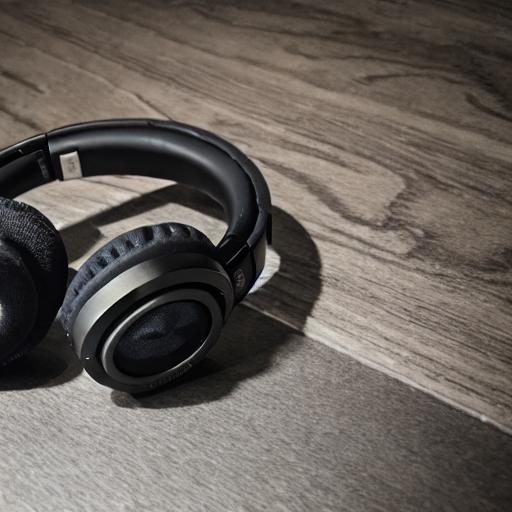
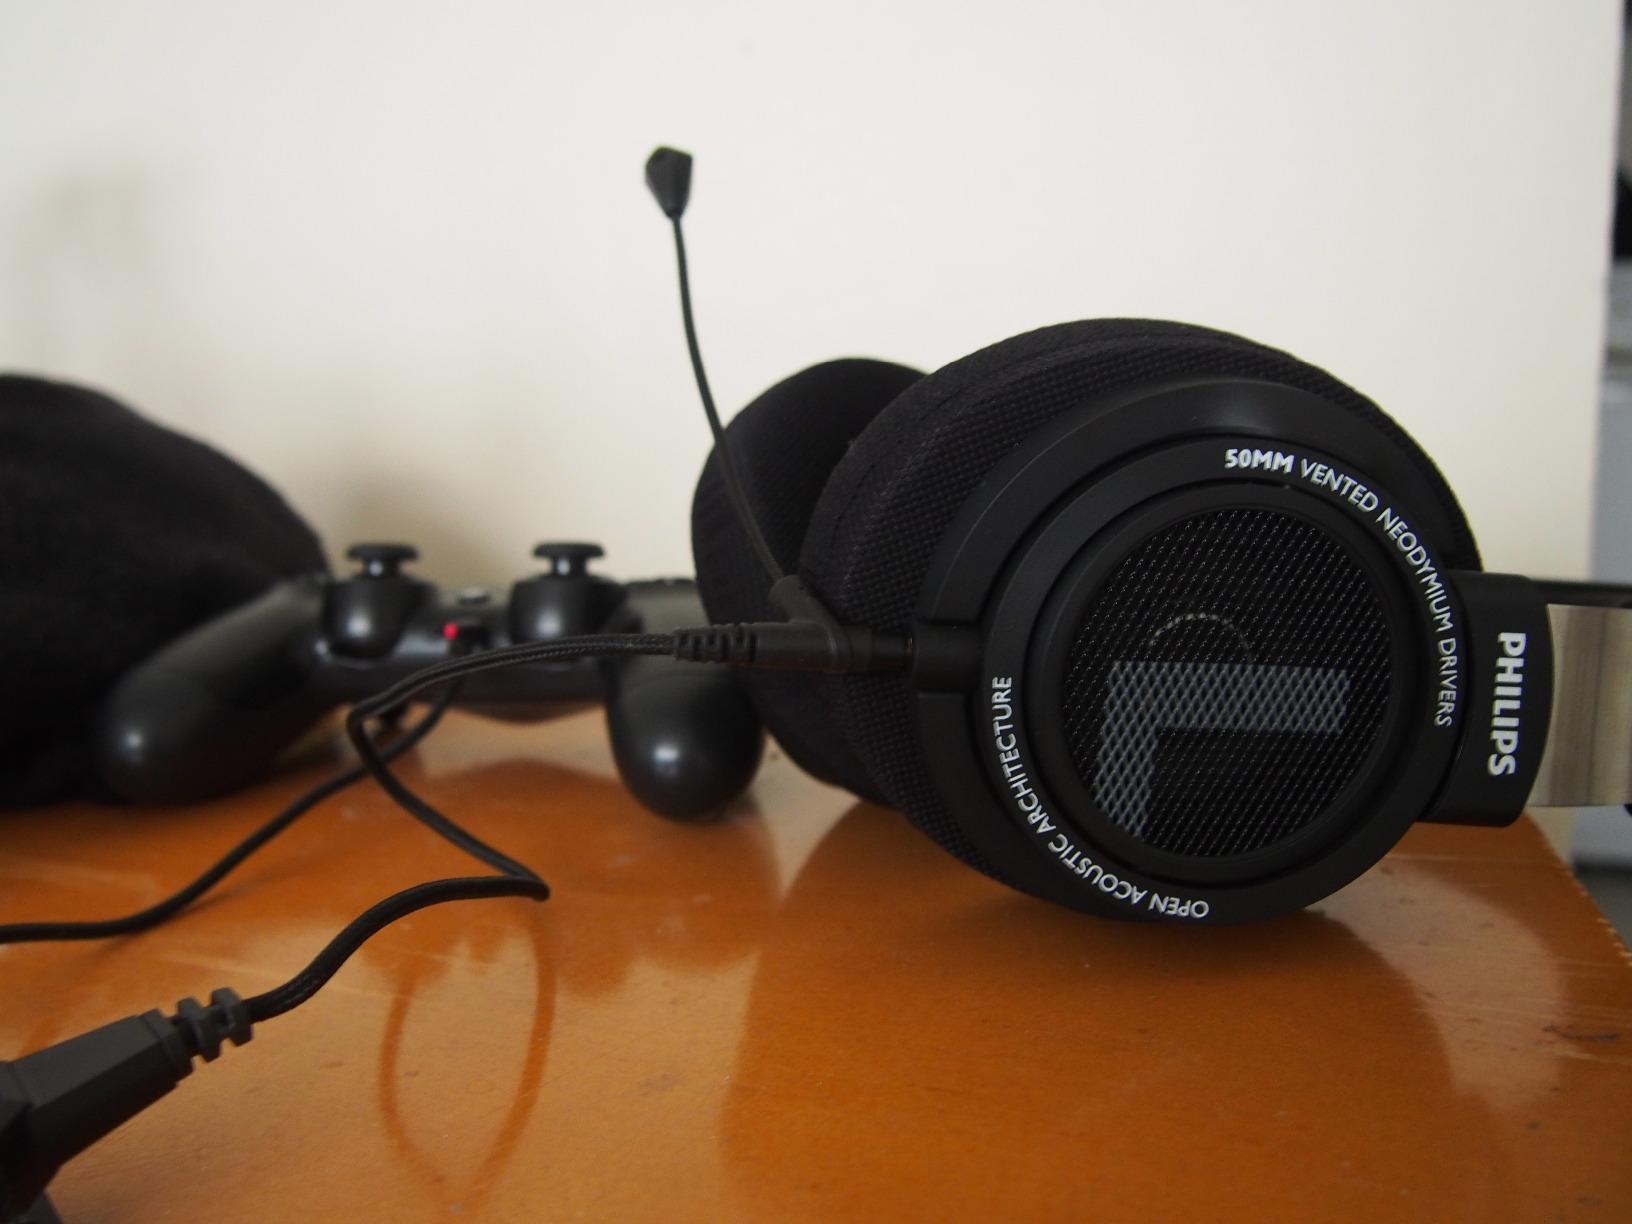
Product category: headphones
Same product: no